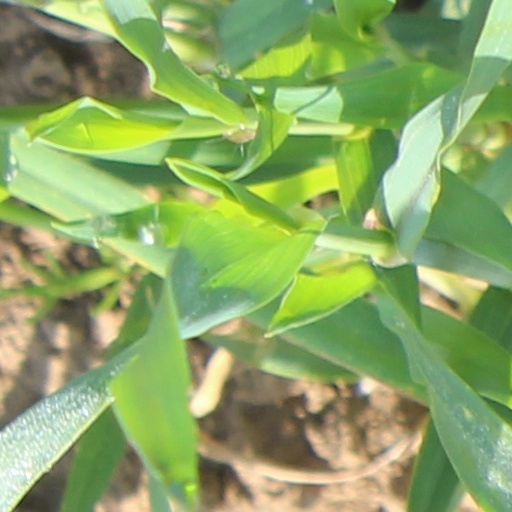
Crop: wheat